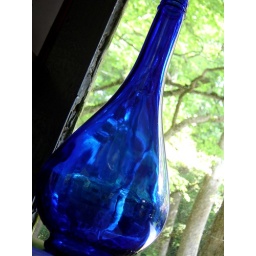
A blue glass bottle i found in a shed full of interesing knick knacks!